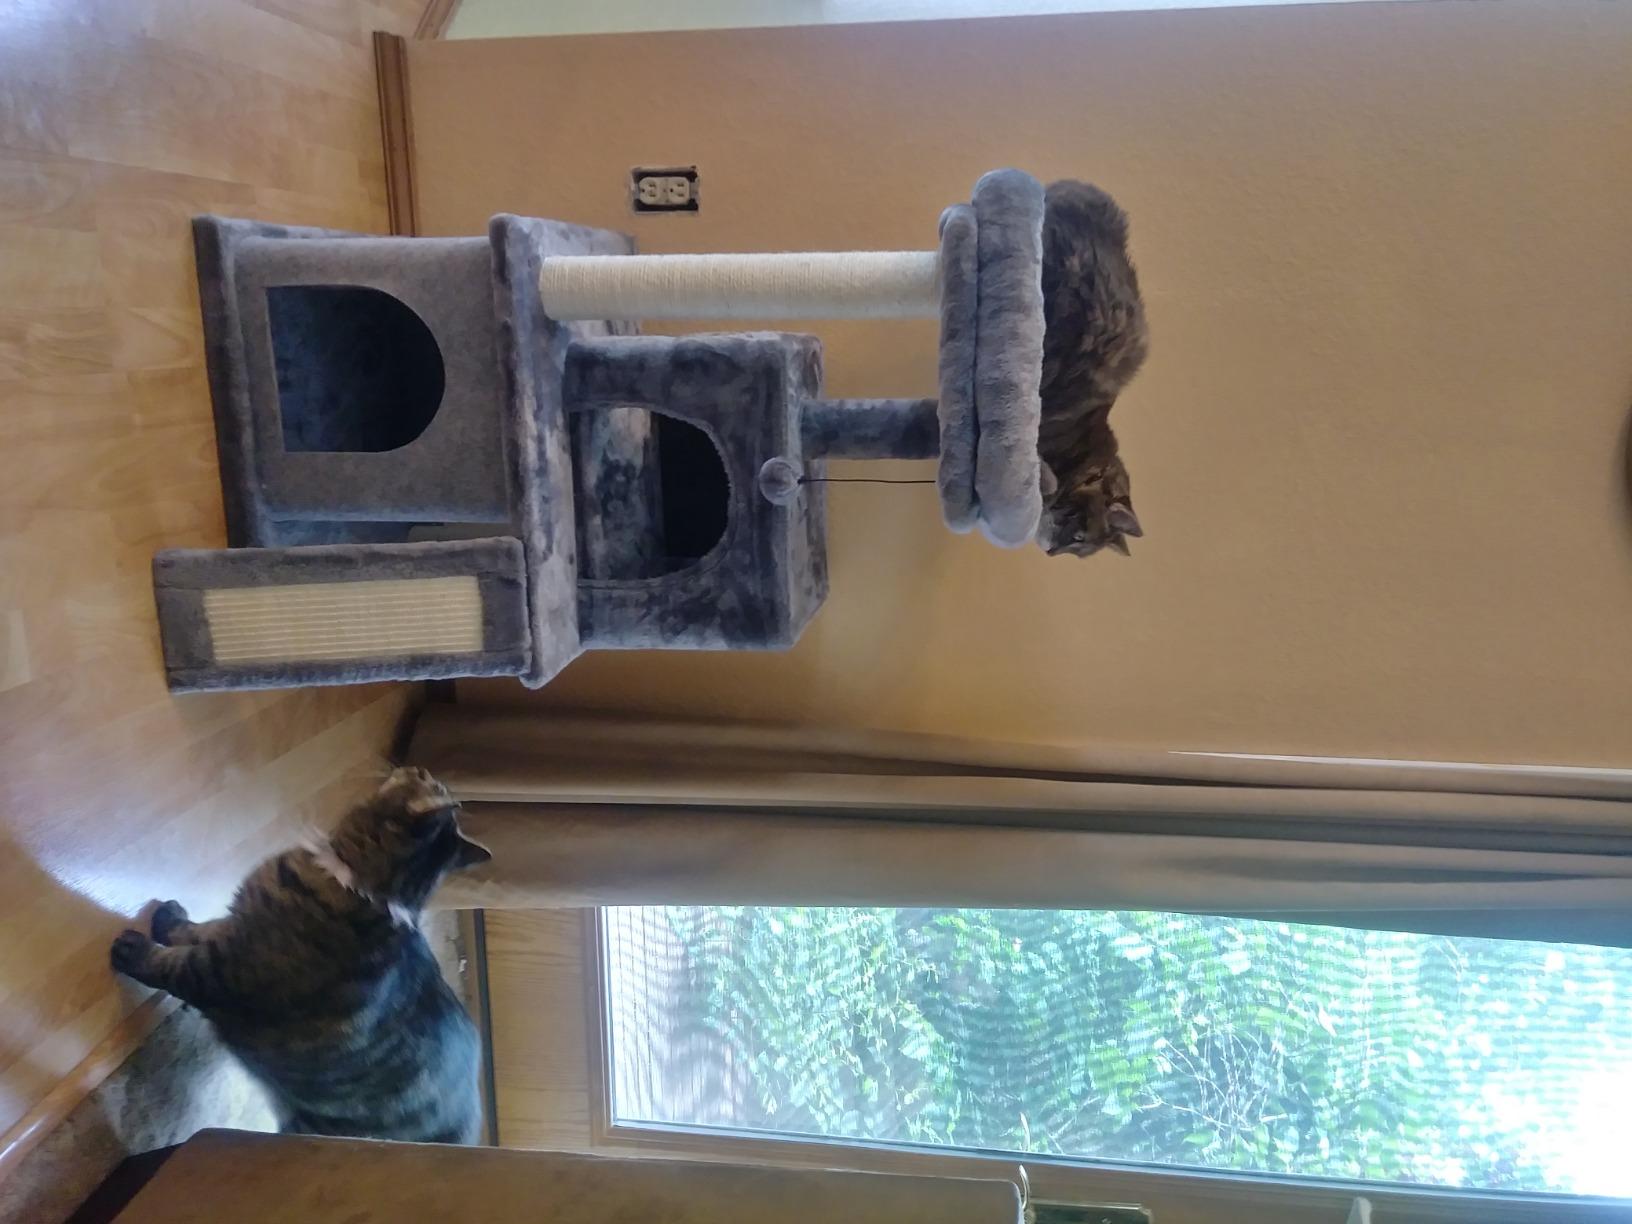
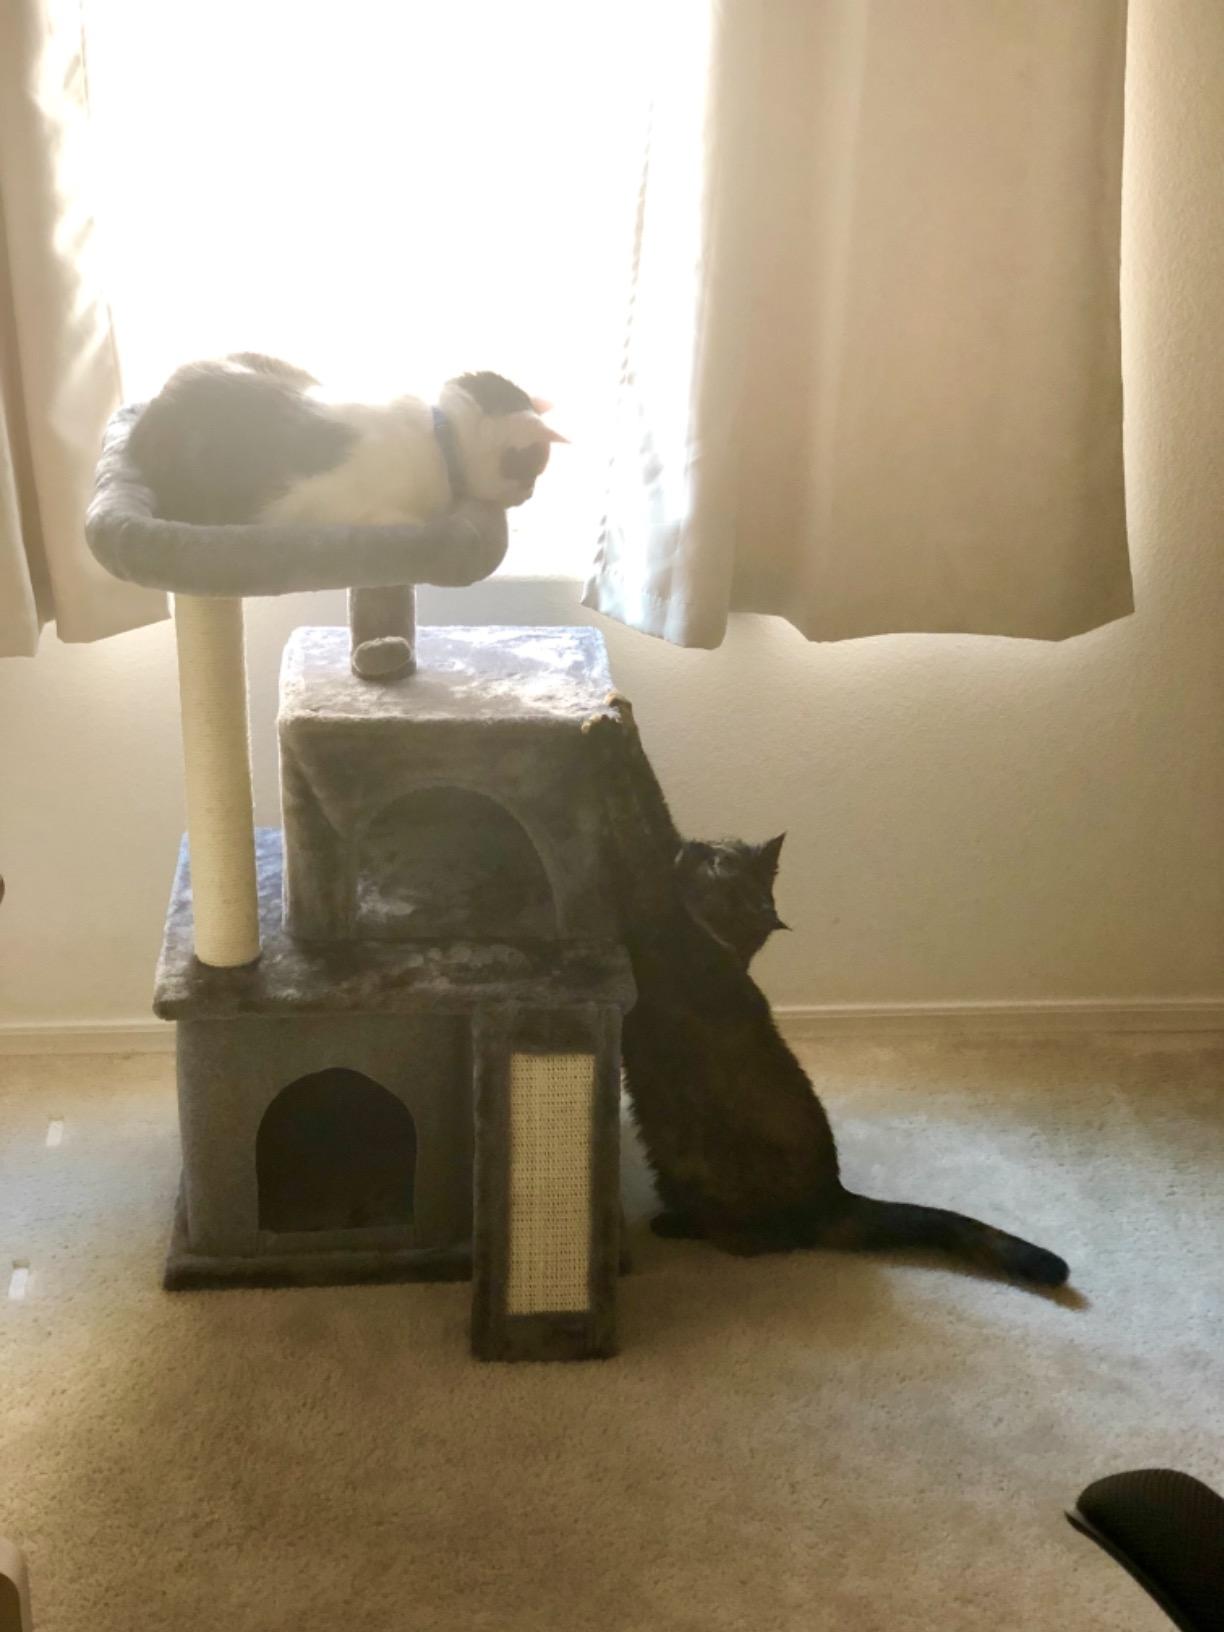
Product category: items_cat tree
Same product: yes